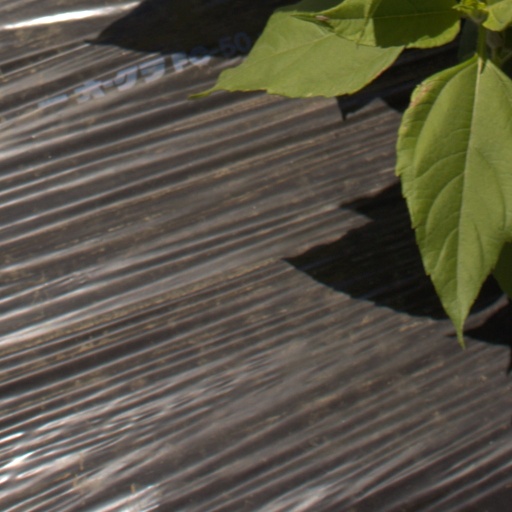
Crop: Jerusalem artichoke